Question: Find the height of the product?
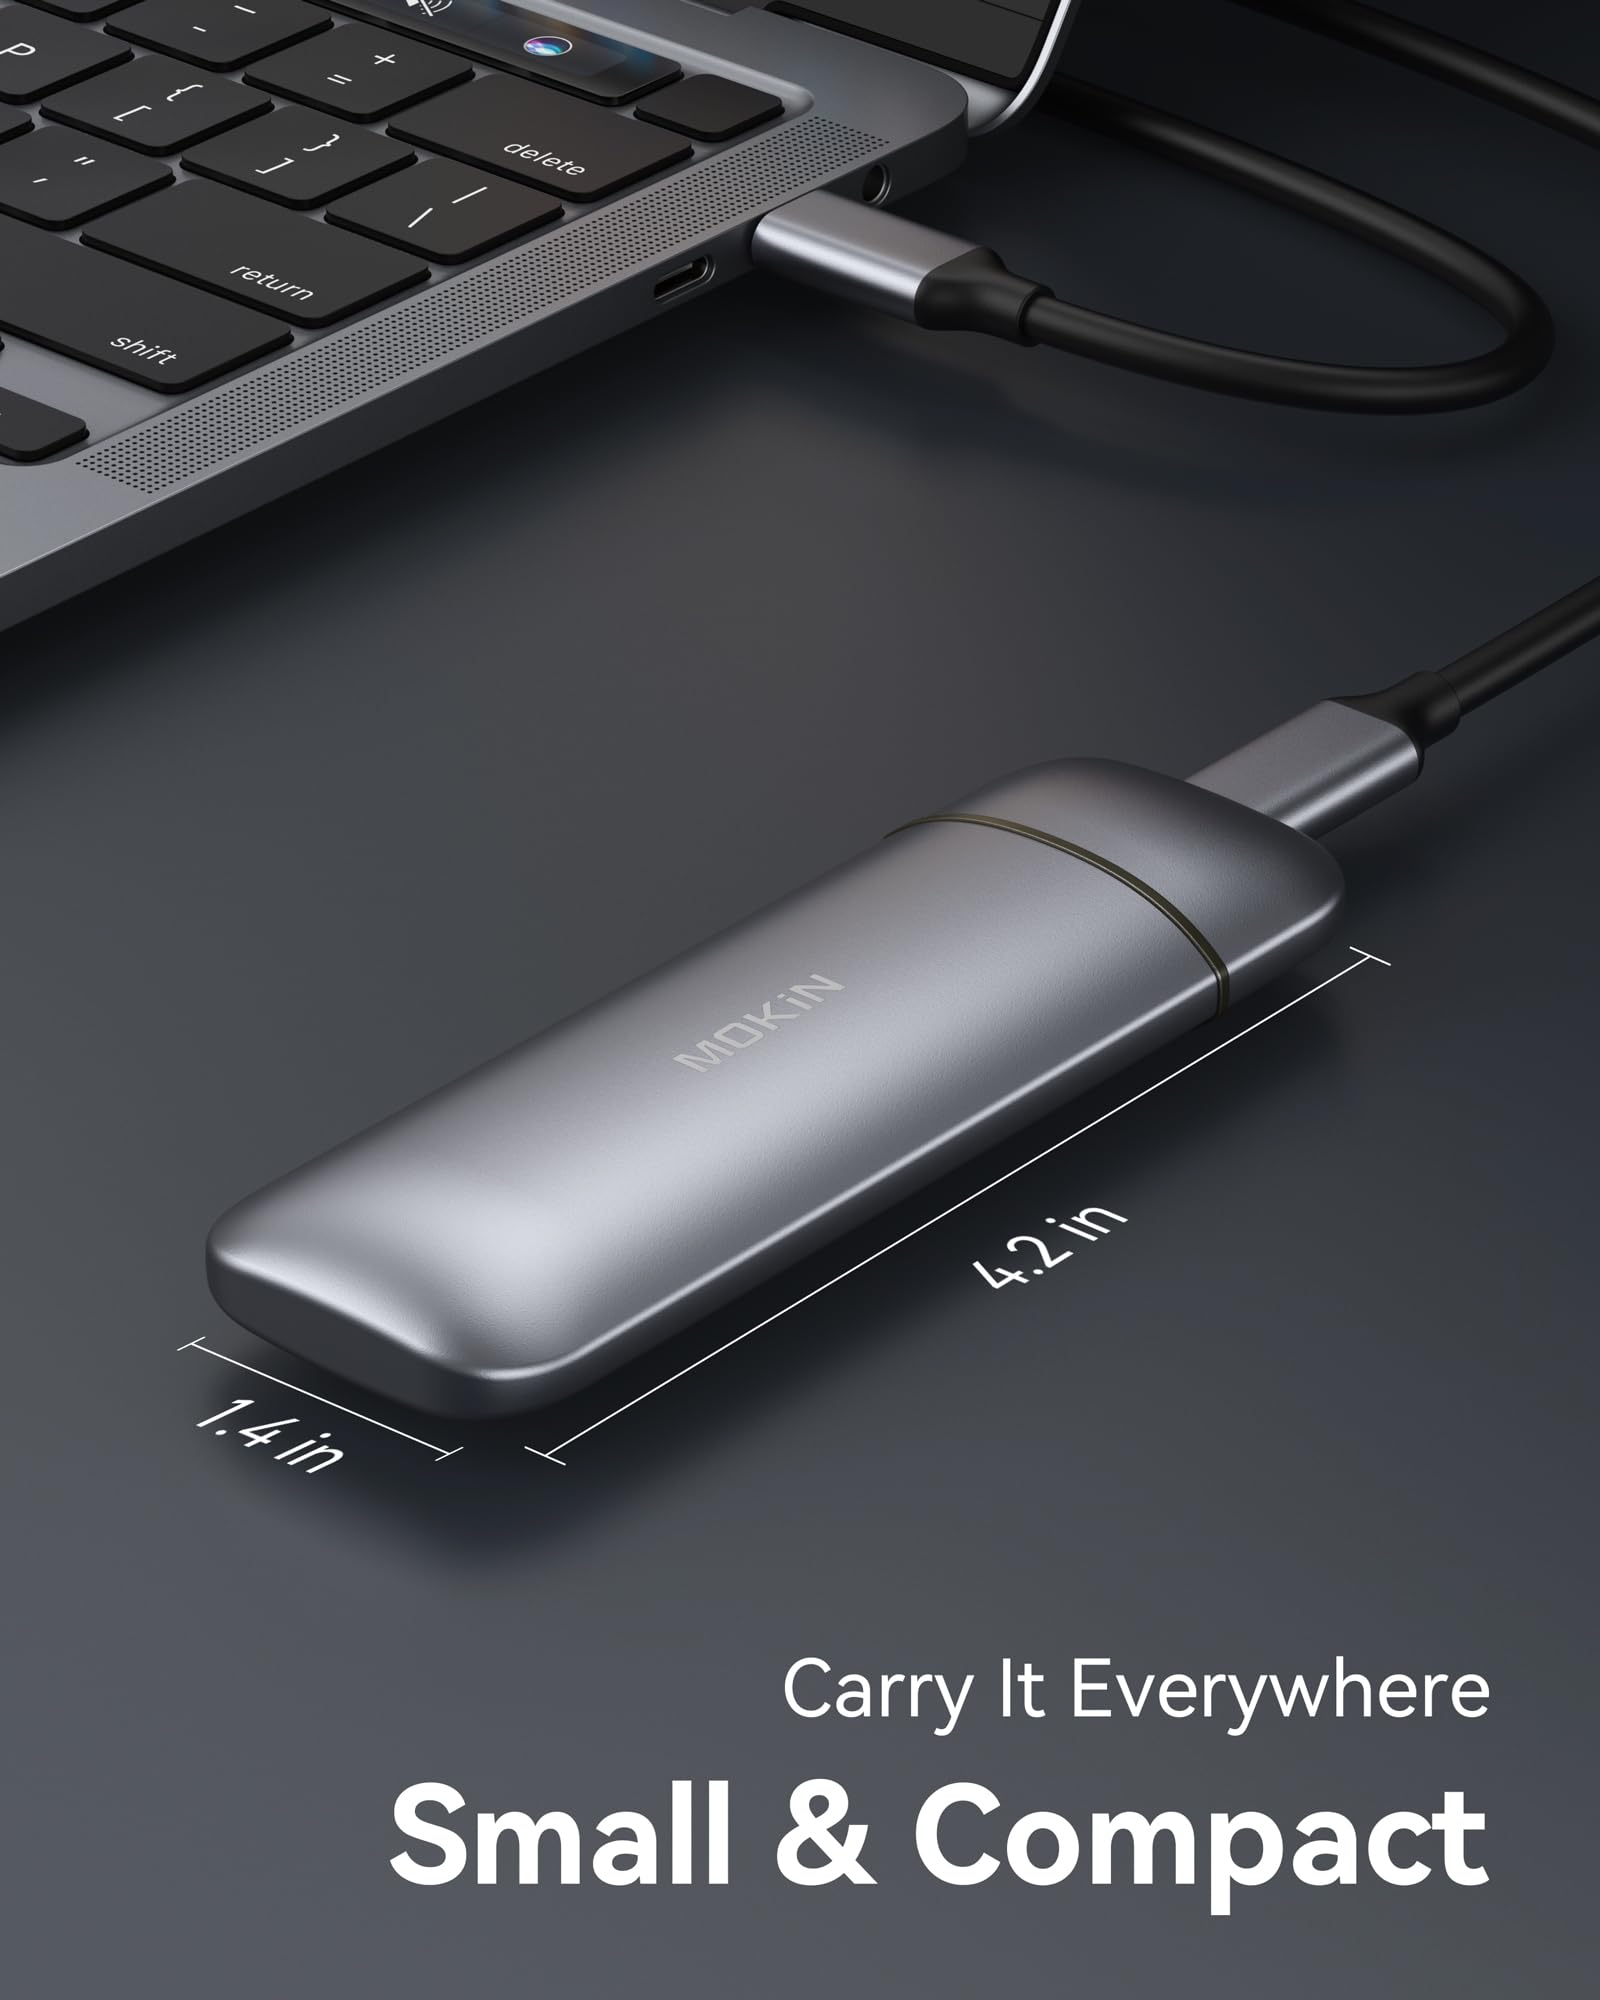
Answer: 1.4 inch